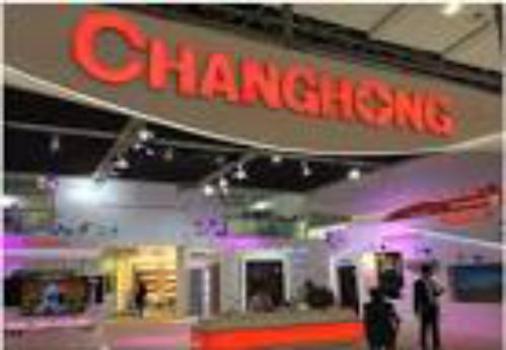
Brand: changhong
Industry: Electronic